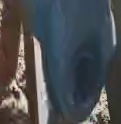
Face region: mouth_nostrils (mouth_chin_nostrils_and_profile)
Pain indicator: moderately_present